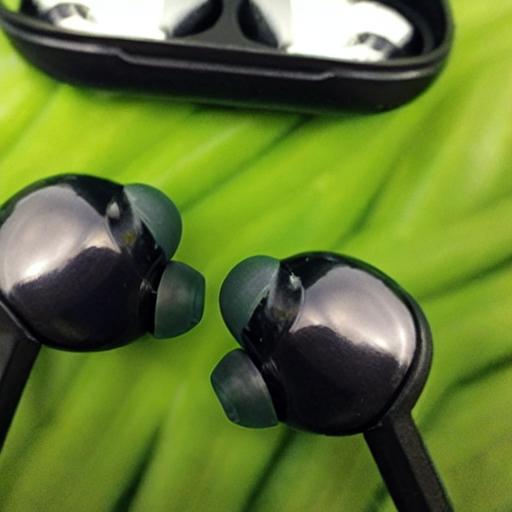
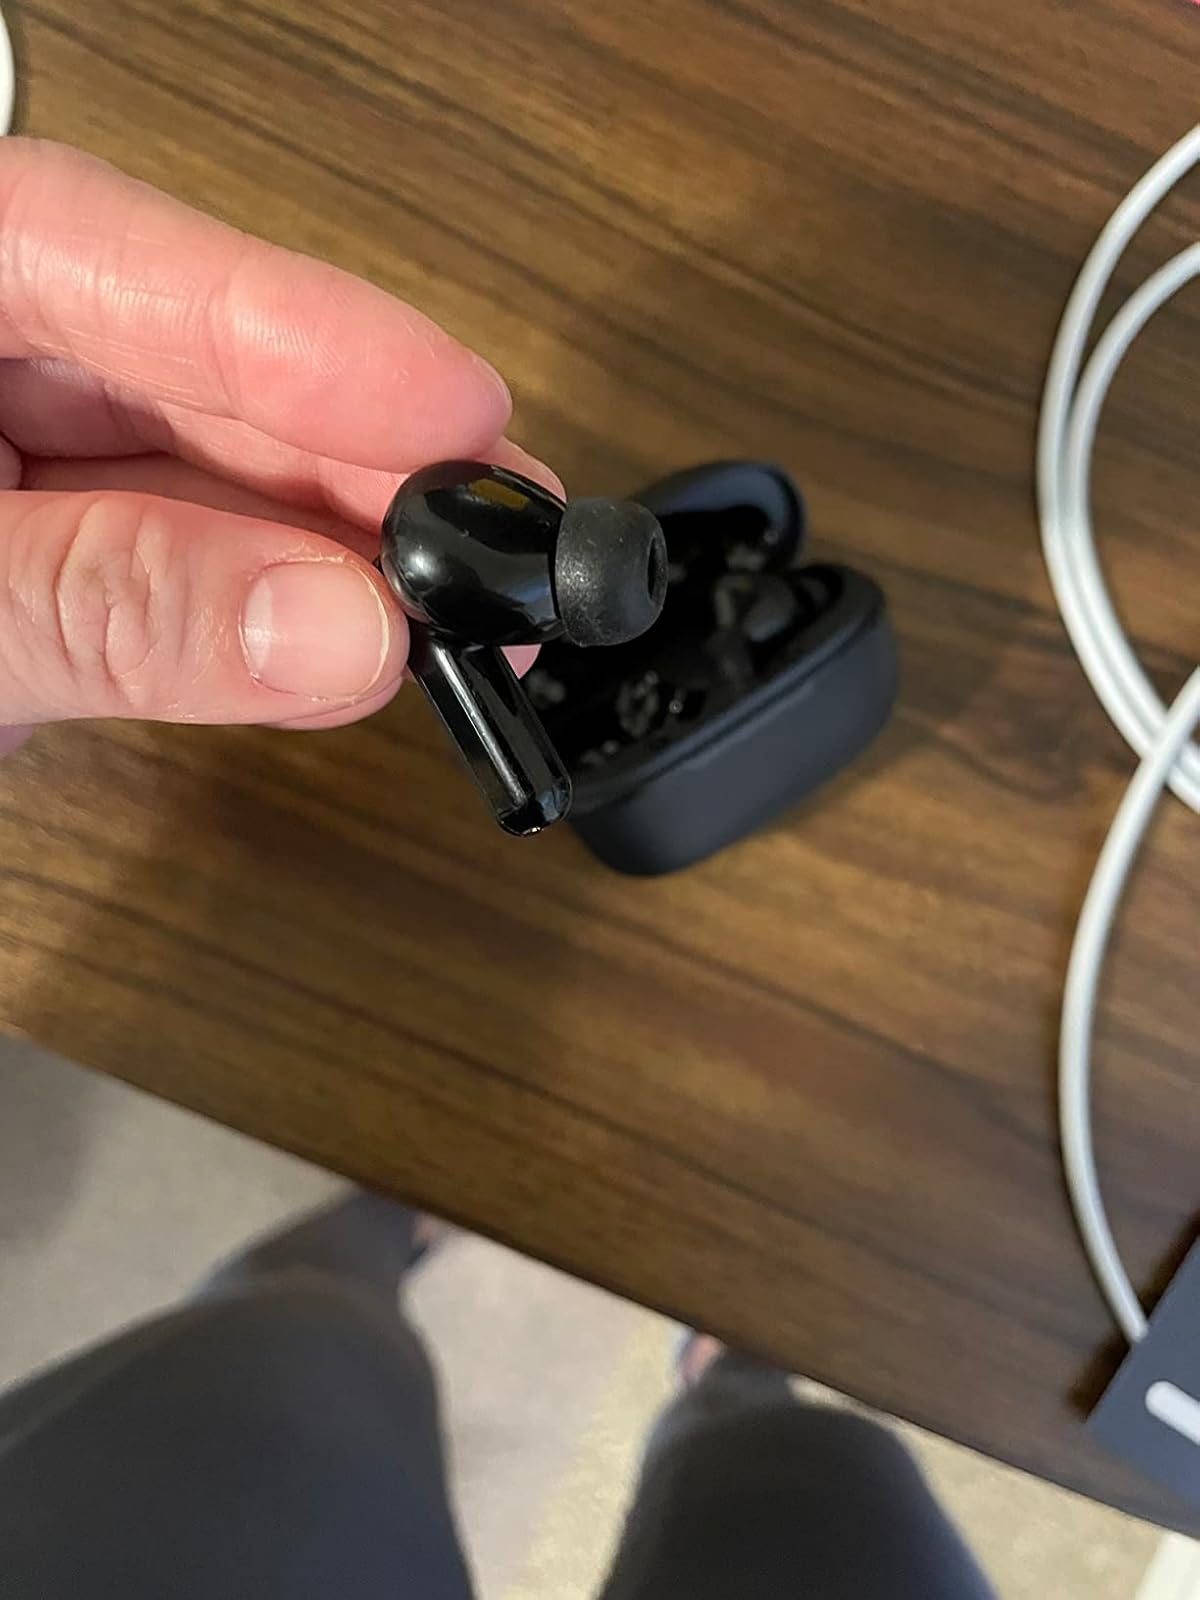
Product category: earbuds
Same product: no